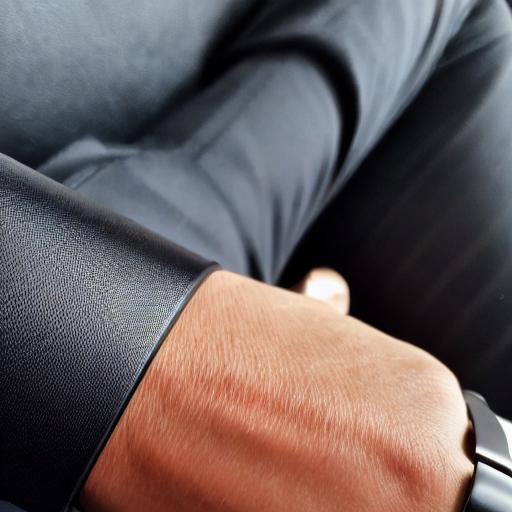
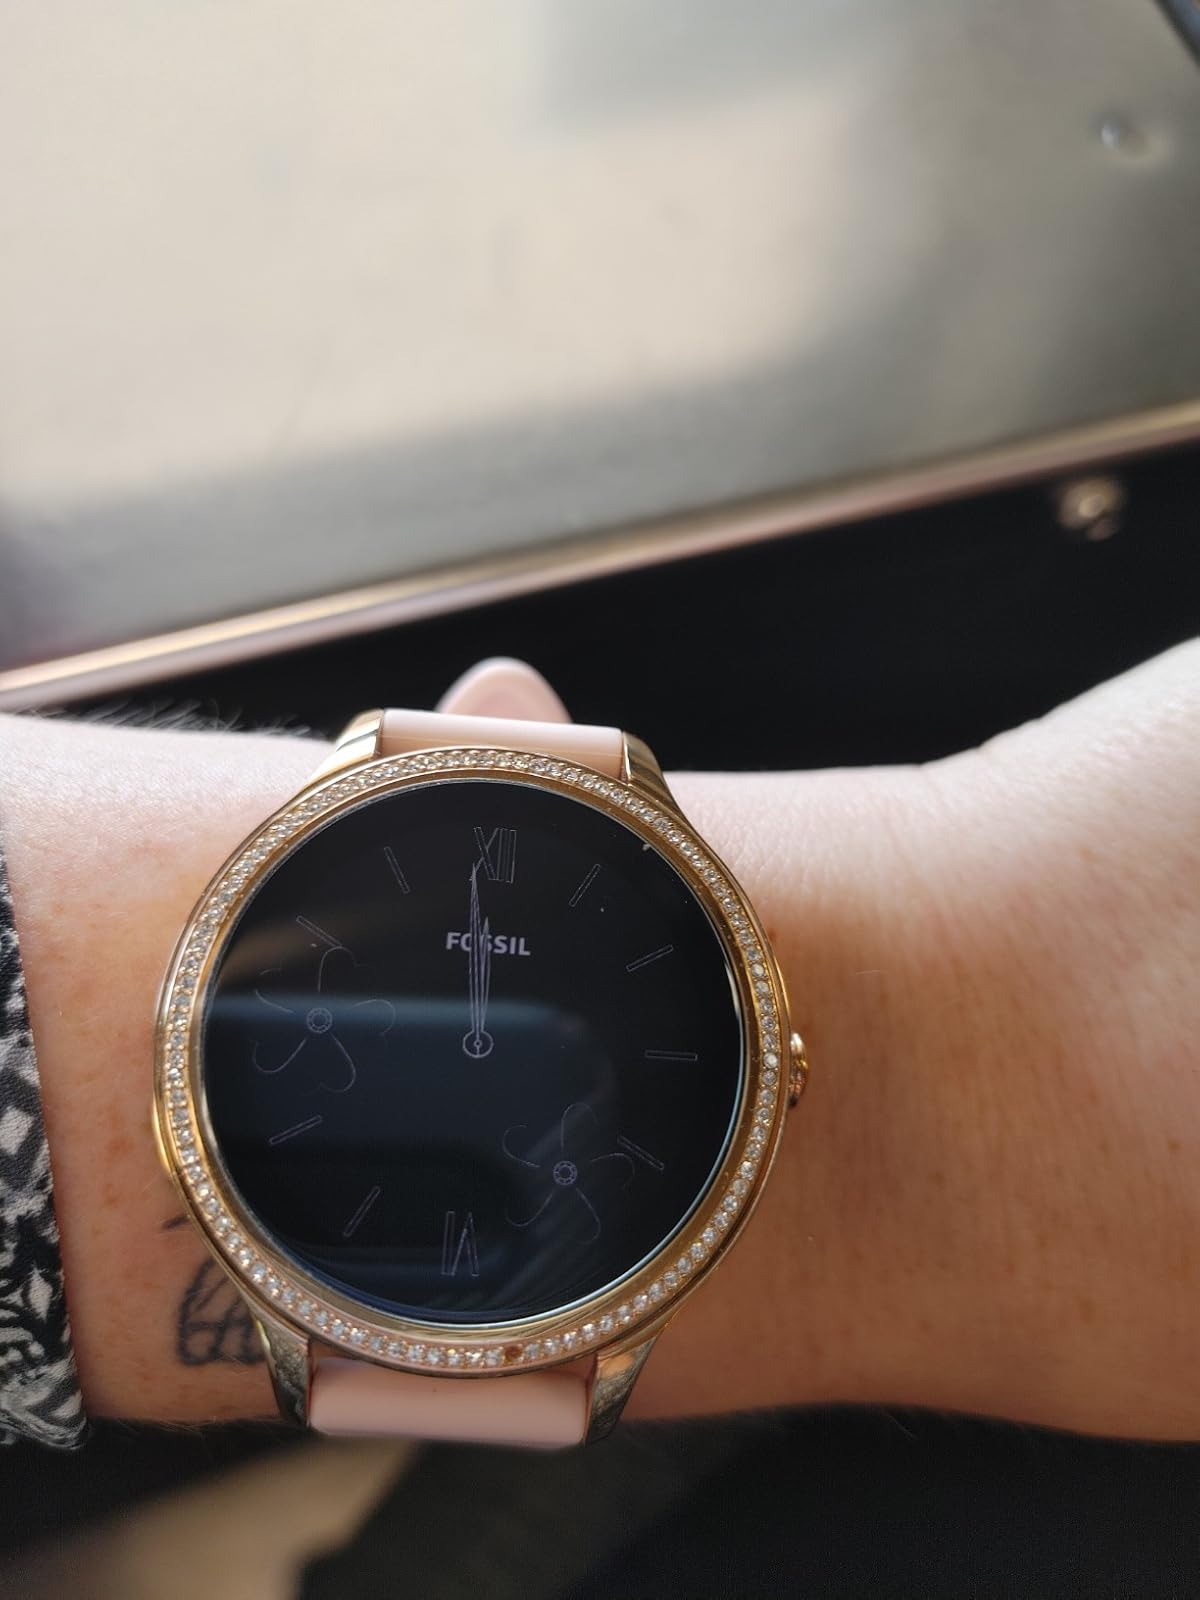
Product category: smartwatch
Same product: no